Carmel-by-the-Sea, California

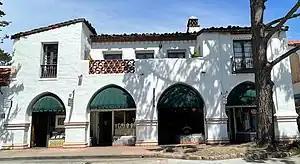
Draper Leidig Building, built 1929

The 2020 United States census reported that Carmel-by-the-Sea had a population of 3,220. The population density was . The racial makeup of Carmel-by-the-Sea was 88.9% White, 0.4% African American, 0.5% Native American, 3.2% Asian, 0.1% Pacific Islander, 1.6% from other races, and 5.3% from two or more races. Hispanic or Latino of any race were 6.0% of the population.